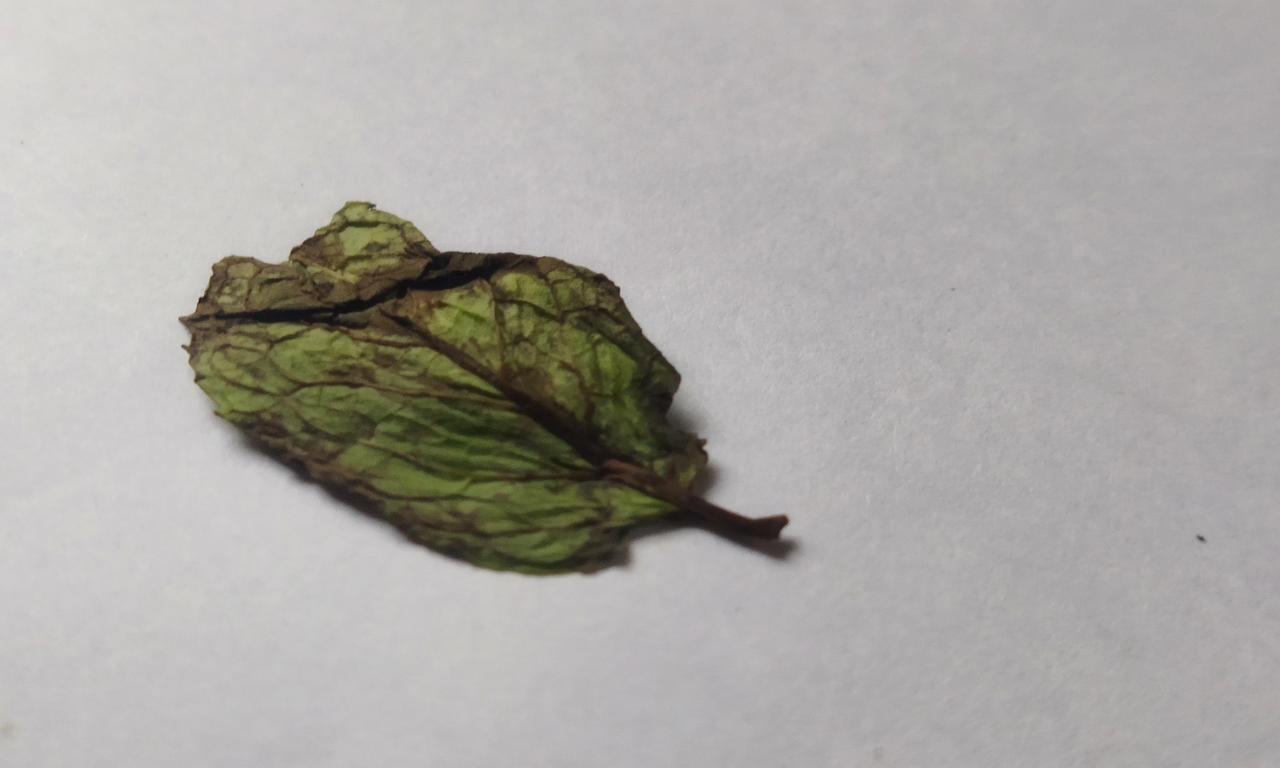
Label: Spoiled